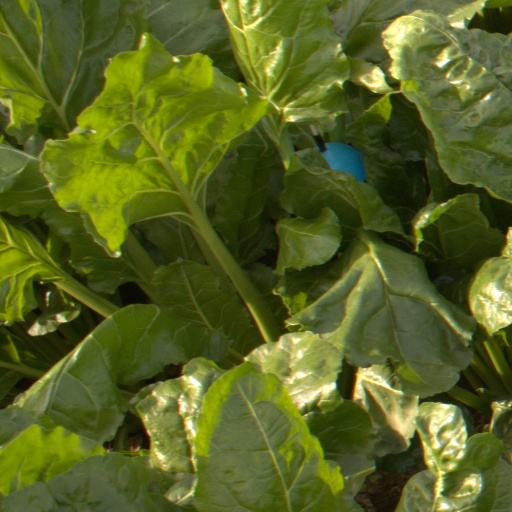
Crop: sugar beet